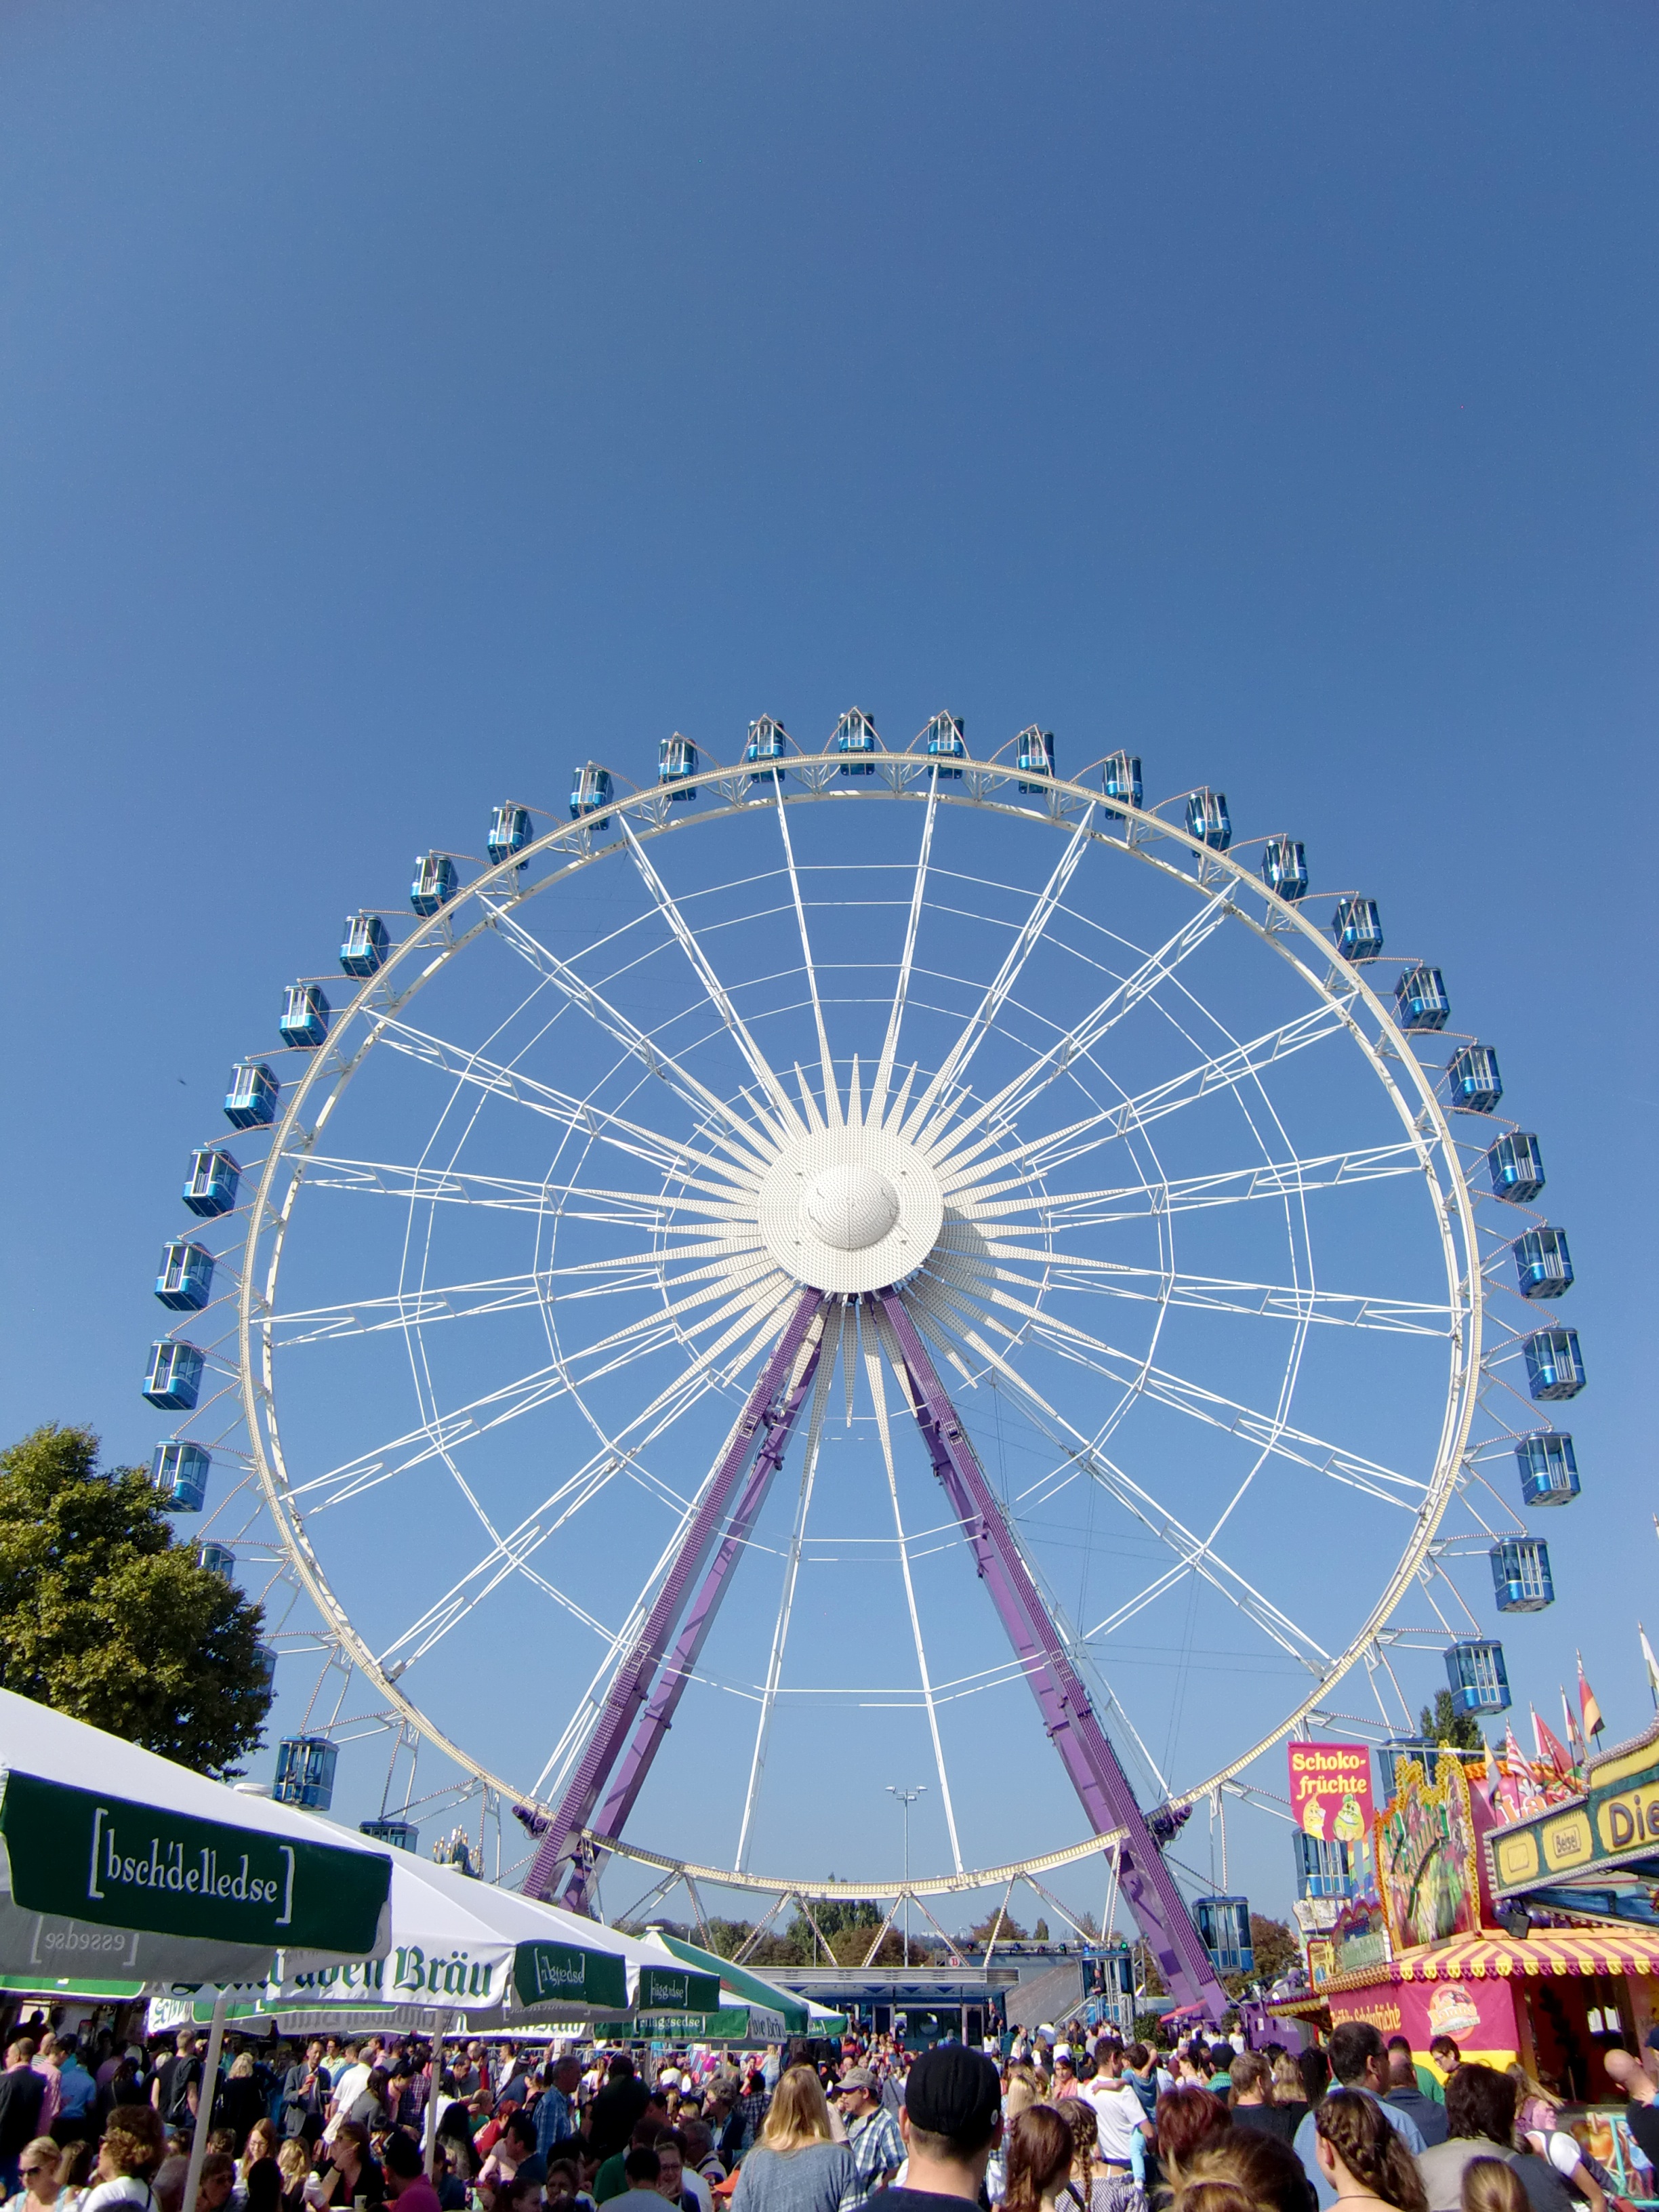
recreation, ferris wheel, amusement park, park, ride, fairground, tourist attraction, fair, oktoberfest, folk festival, carnies, outdoor recreation, geographical feature